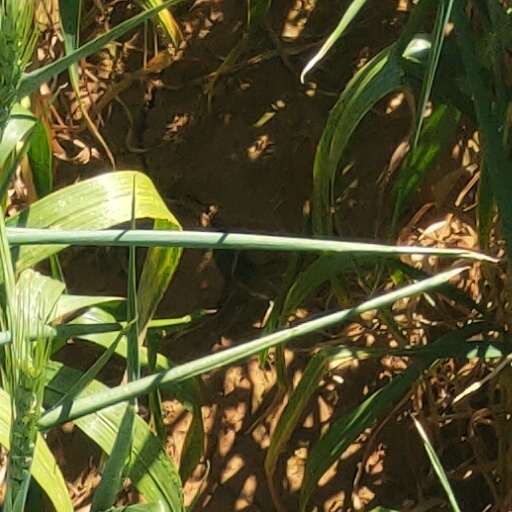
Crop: wheat